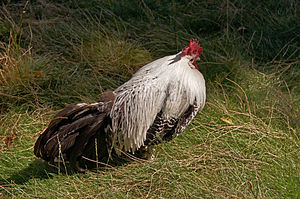
Brakel / Galleri
Brakel er en hønserace, der stammer fra Belgien. Hanen vejer 2-2,75 kg og hønen vejer 1,75-2,25 kg. De lægger årligt 180 hvide æg à 60-66 gram. Racen findes også i dværgform.